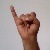
The image shows a hand gesture representing the letter 'I' in Indian Sign Language.